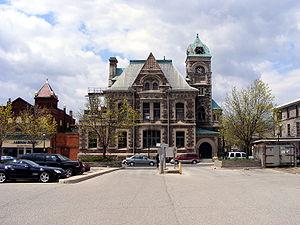
Voici la liste des lieux historiques nationaux du Canada situé en Ontario. En mai 2012, on compte 263 lieux historiques nationaux en Ontario, dont 37 sont administrés par Parcs Canada. À ce nombre, il faut ajouter aussi cinq sites qui ont perdu leur désignation. Pour les villes de Toronto, Ottawa et Kingston voir :